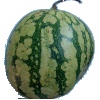
Label: watermelon